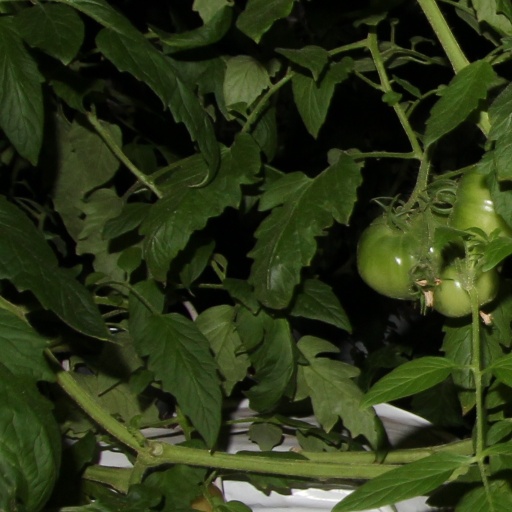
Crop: tomato